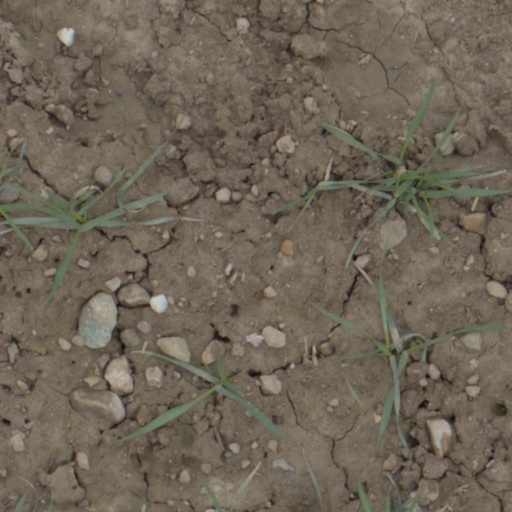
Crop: wheat